Meadows Center for Water and the Environment

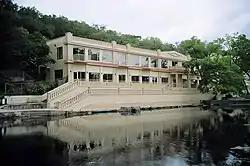
This converted hotel is now home to the Meadows Center For Water And The Environment

The Meadows Center for Water and the Environment, formerly Aquarena Springs and later the Aquarena Center, is an educational center in San Marcos, Texas. It seeks to preserve the unique archeological and biological resources of Spring Lake.